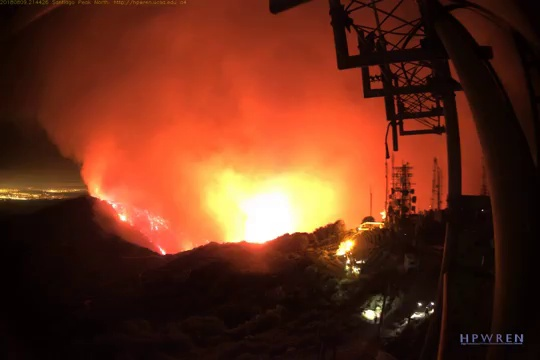
Fire: yes
Smoke: no